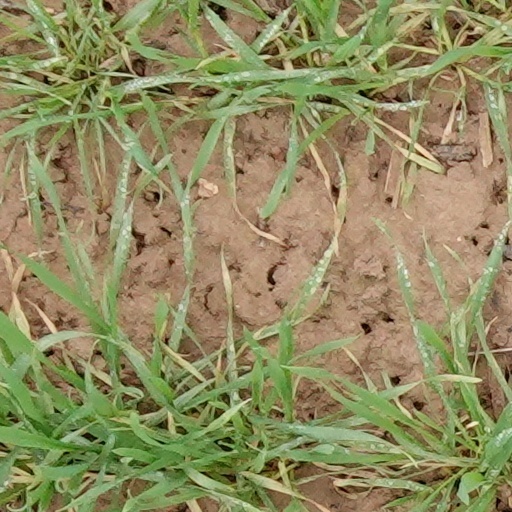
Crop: wheat